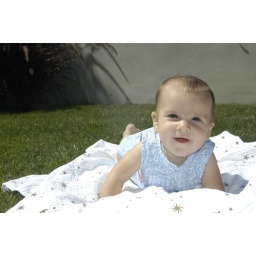
blue dress in grass 2